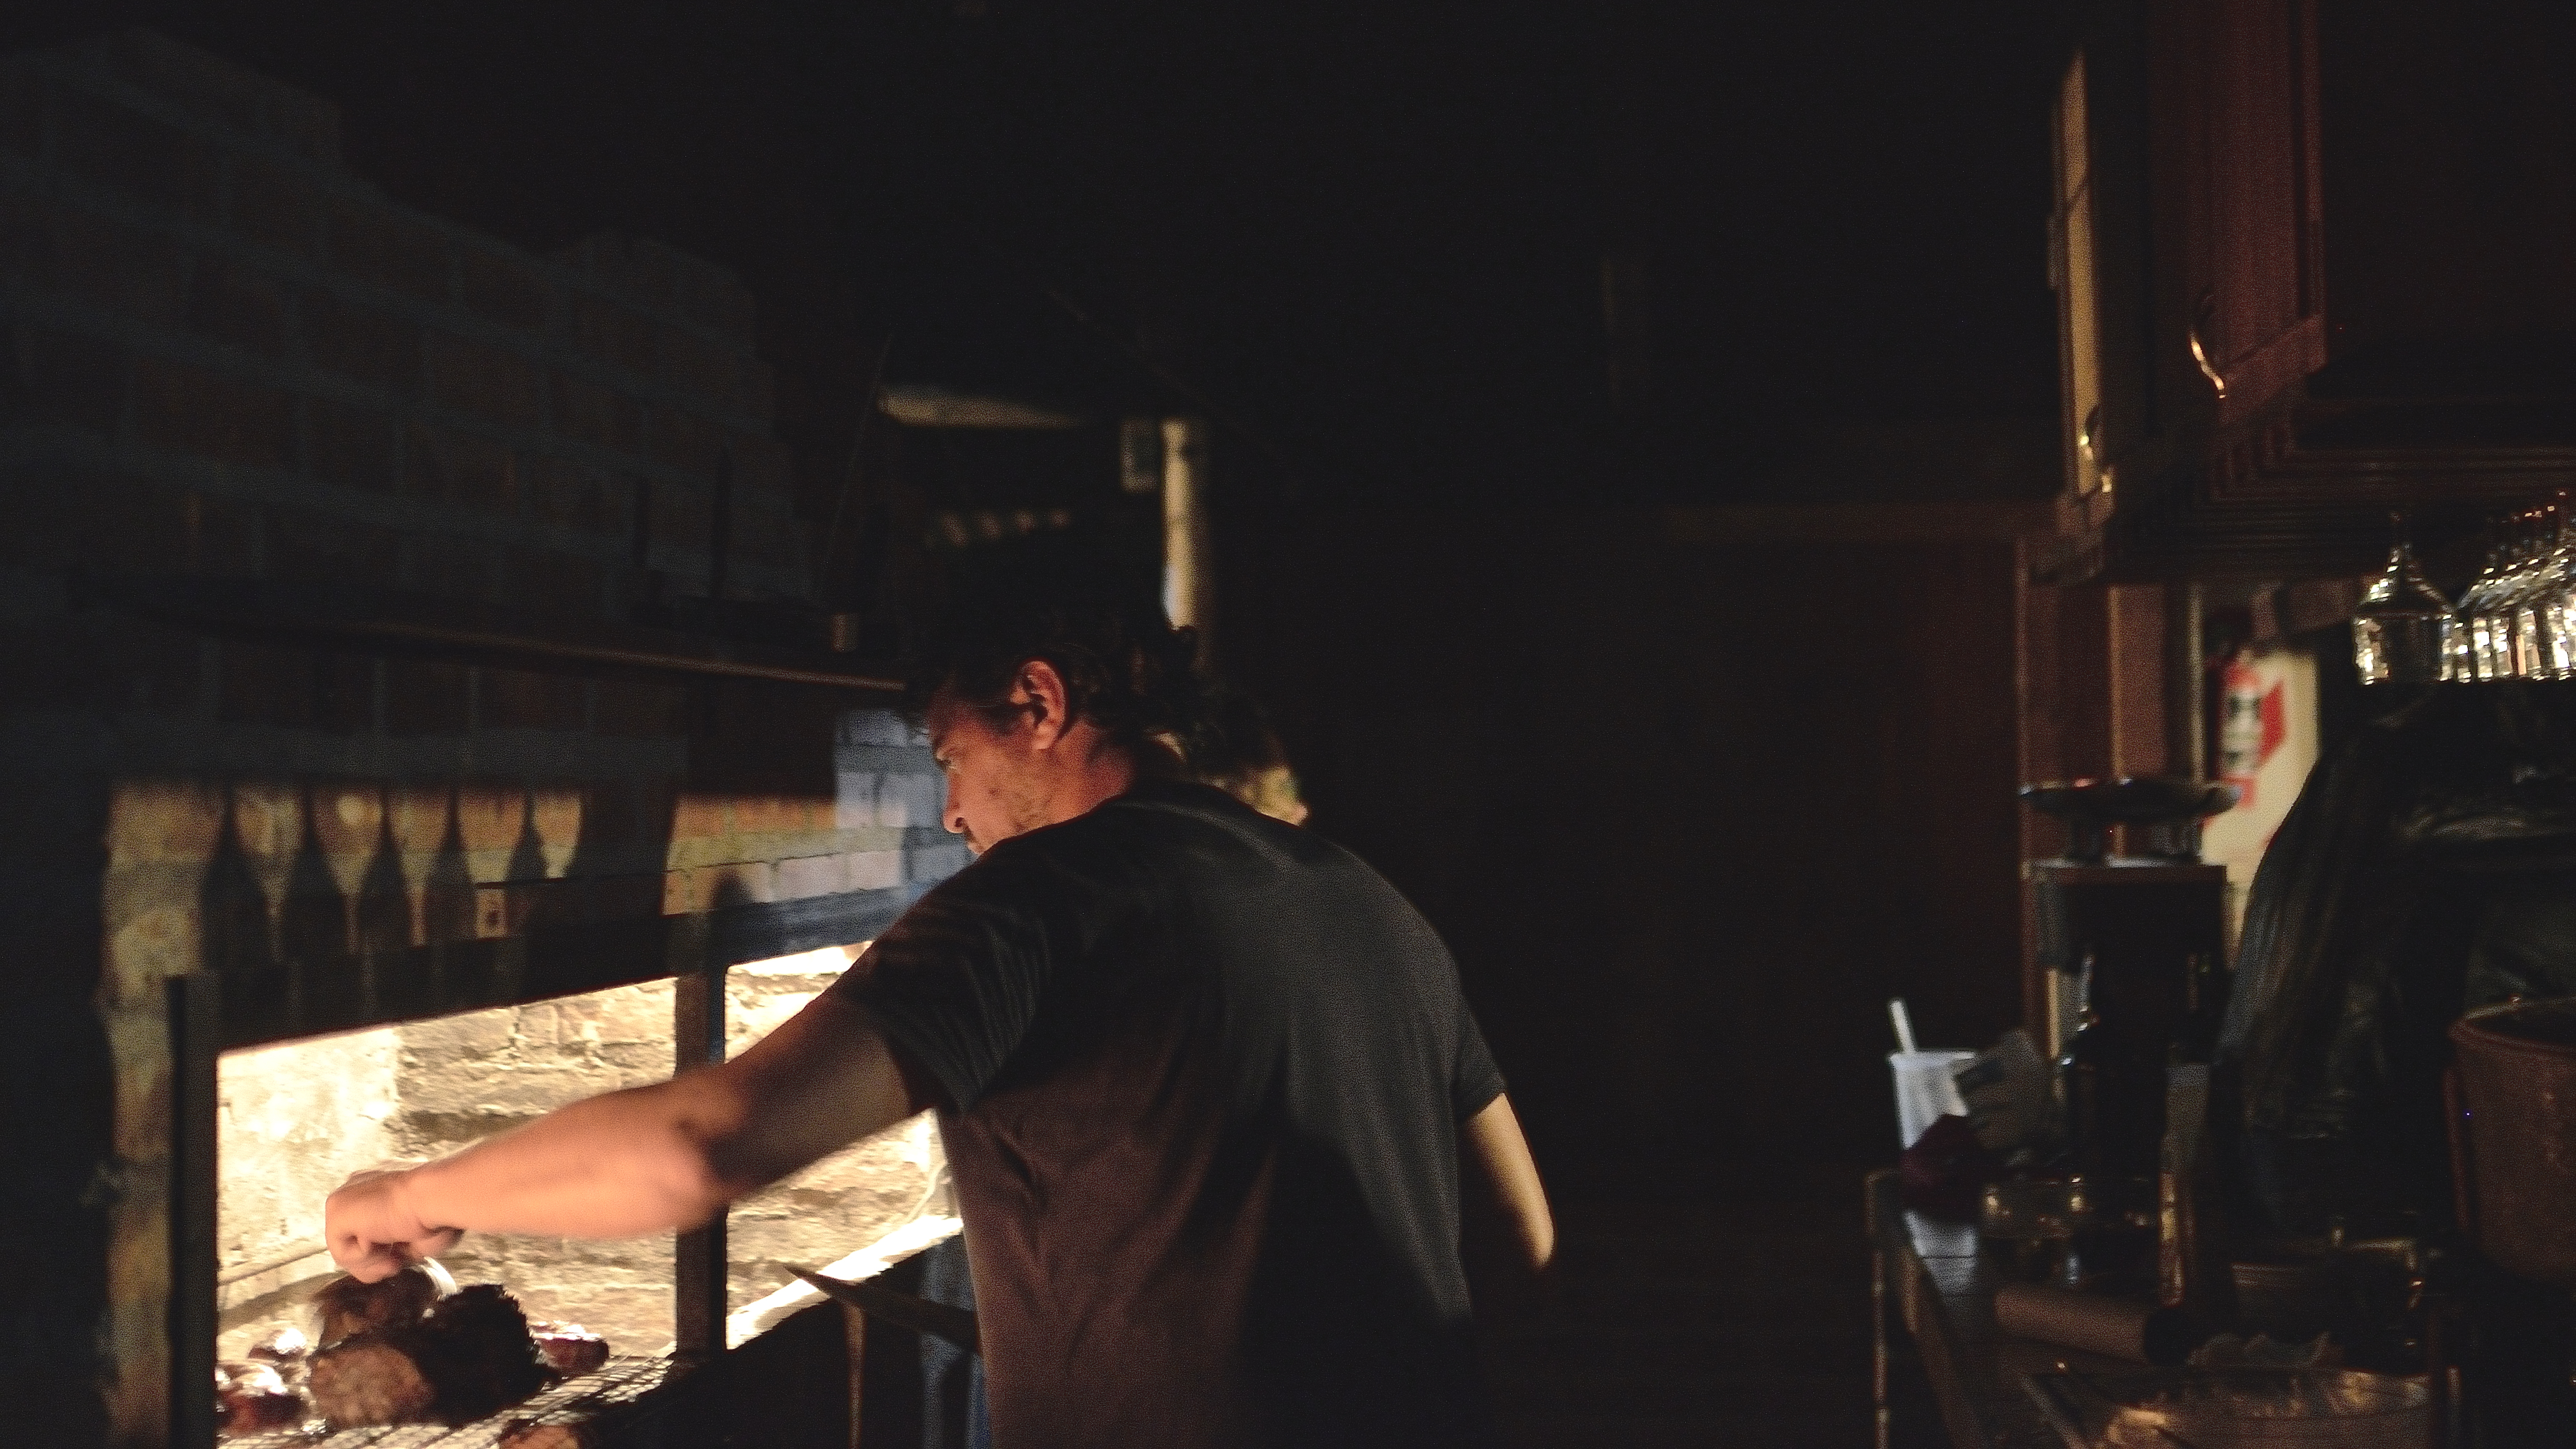
rock, music, concert, musician, performance art, stage, performance, argentina, carne, misiones, entertainment, asado, asador